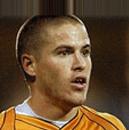
Age: 20